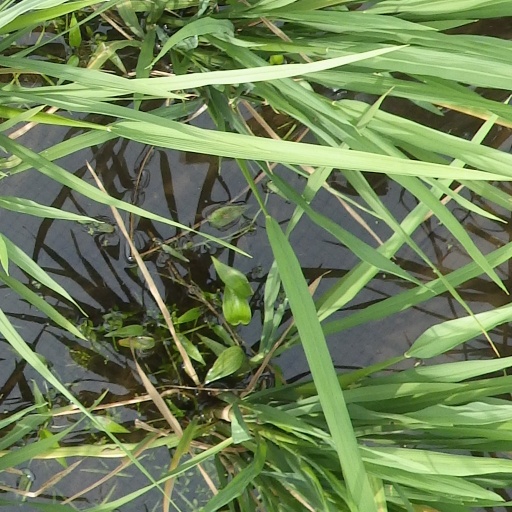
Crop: rice